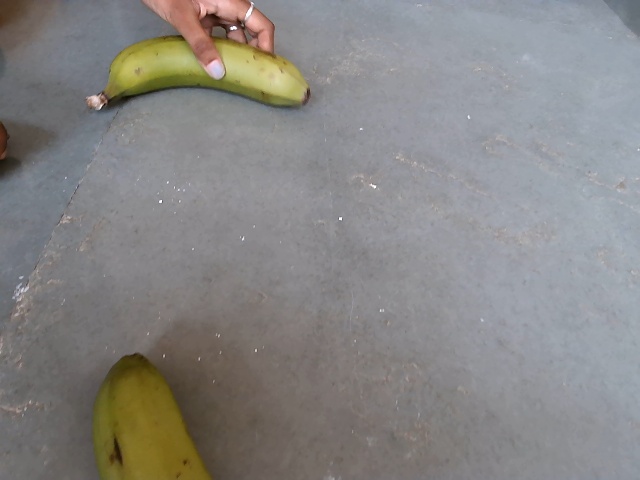
Label: Raw_Banana